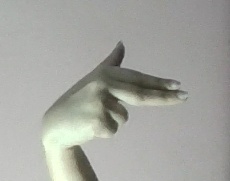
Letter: ghain